Quasimodo

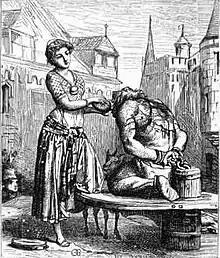
"A tear for a drop of water" Esmeralda gives a drink to Quasimodo in one of Gustave Brion's illustrations

Looked upon by the general populace of Paris as a monster, he believes that Frollo is the only one who cares for him, and frequently accompanies him when the Archdeacon walks out of Notre Dame. Frollo lusts after a beautiful Romani girl named Esmeralda, and enlists Quasimodo in trying to kidnap her. (She is later revealed to be Agnes, the baby Quasimodo was switched with.) Captain Phoebus de Châteaupers arrives to stop the kidnapping and captures Quasimodo, unaware that Quasimodo was merely following Frollo's orders. The deaf judge Florian Barbedienne sentences him to an hour of flogging and another hour of humiliation on the pillory. Phoebus ties Quasimodo up and has Pierre Torterue whip him in front of a jeering crowd. When Quasimodo calls to him for help, Frollo allows Quasimodo to be tortured as punishment for failing him. When Quasimodo calls for water, a child throws a wet rag at him. Seeing his thirst, Esmeralda approaches the public stocks and offers him a drink of water. It saves him and she captures his heart.